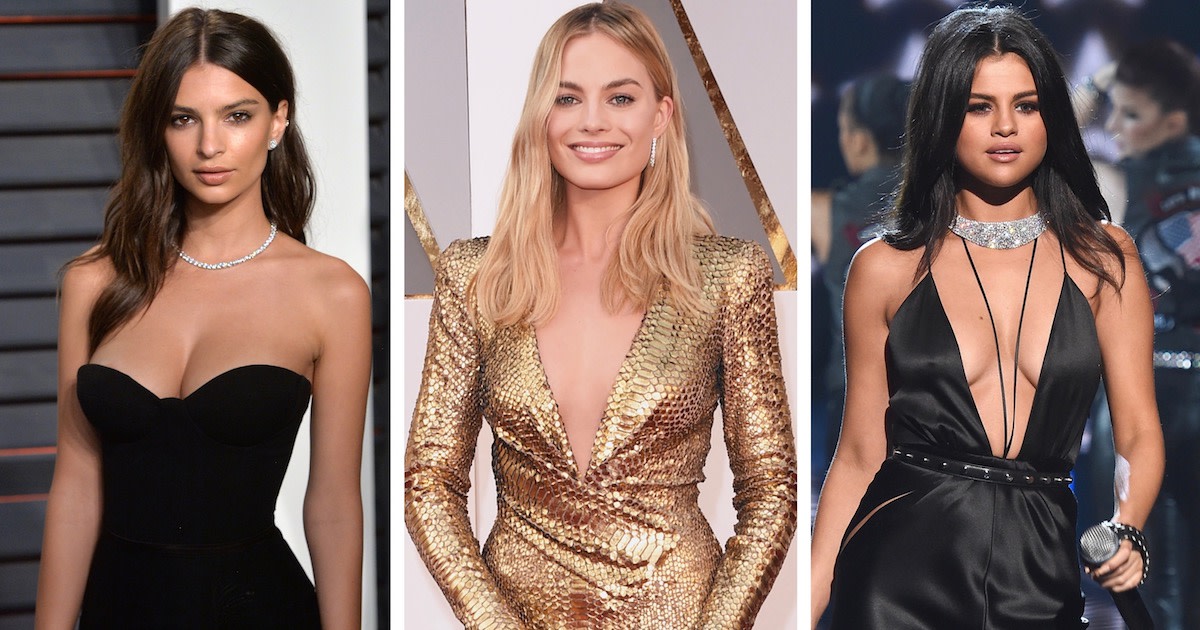
Gender: women